104th Fighter Squadron

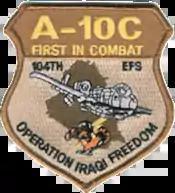
Operation Iraqi Freedom deployment patch, 2006

On 15 June 1996, in accordance with the Air Force "One Wing, One Base" directive, the units of the 135th Airlift Group and 175th Fighter Wing merged to form the 175th Wing. The 175th Wing became a composite organization with an Air Combat Command-gained fighter unit, an Air Mobility Command-gained airlift unit, a United States Air Forces in Europe-gained civil engineer flight, and, from 2006 to 2016, a network warfare squadron.